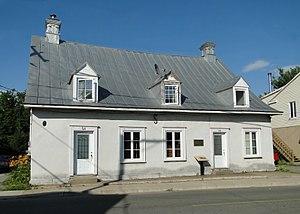
Maison Gouin (17ème siècle), Sainte-Anne-de-la-Pérade, Quebec, Canada
Sainte-Anne-de-la-Pérade est une municipalité du Québec située dans la municipalité régionale de comté des Chenaux et dans la région administrative de la Mauricie, sur la rive nord du fleuve Saint-Laurent. La ville est située près de l'embouchure de la rivière Sainte-Anne, le long du Chemin du Roy qui relie Montréal et Québec. Il s'agit d'un segment historique de la Route 138 et de la rue Sainte-Anne qui longe toute la Rive-Nord du fleuve Saint-Laurent.